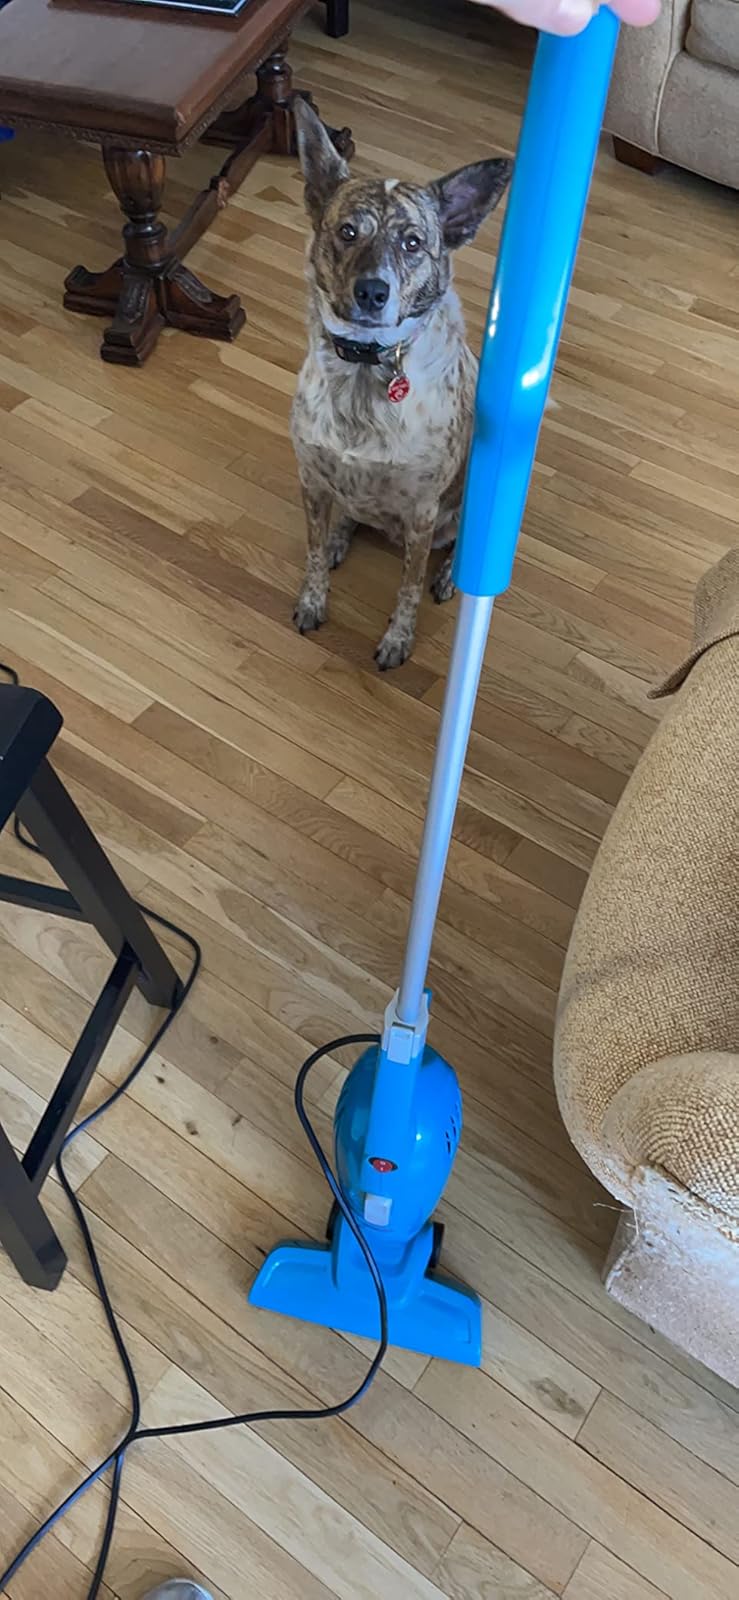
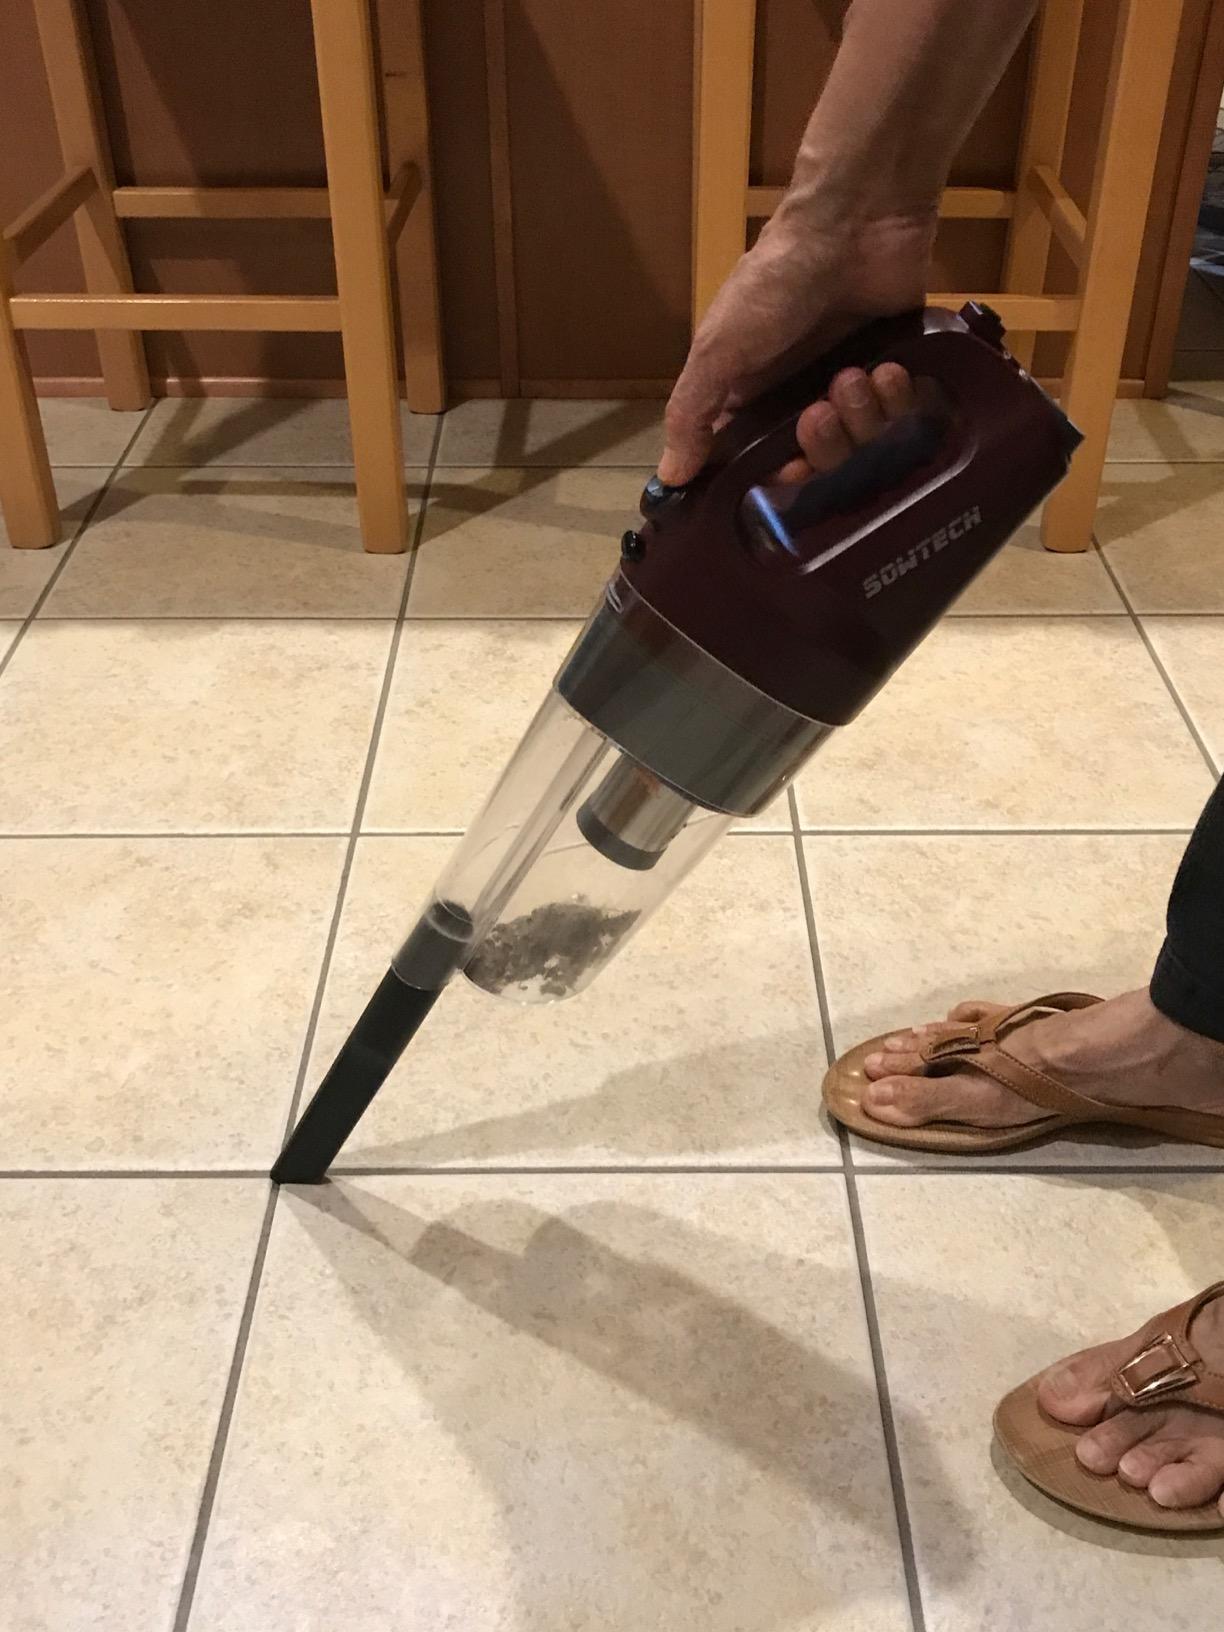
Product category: items_vacuum
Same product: no